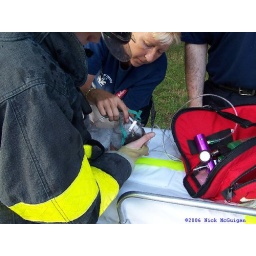
Giving a cat oxygen after it was rescued from a house fire in Lower Gwynedd Twp., PA.